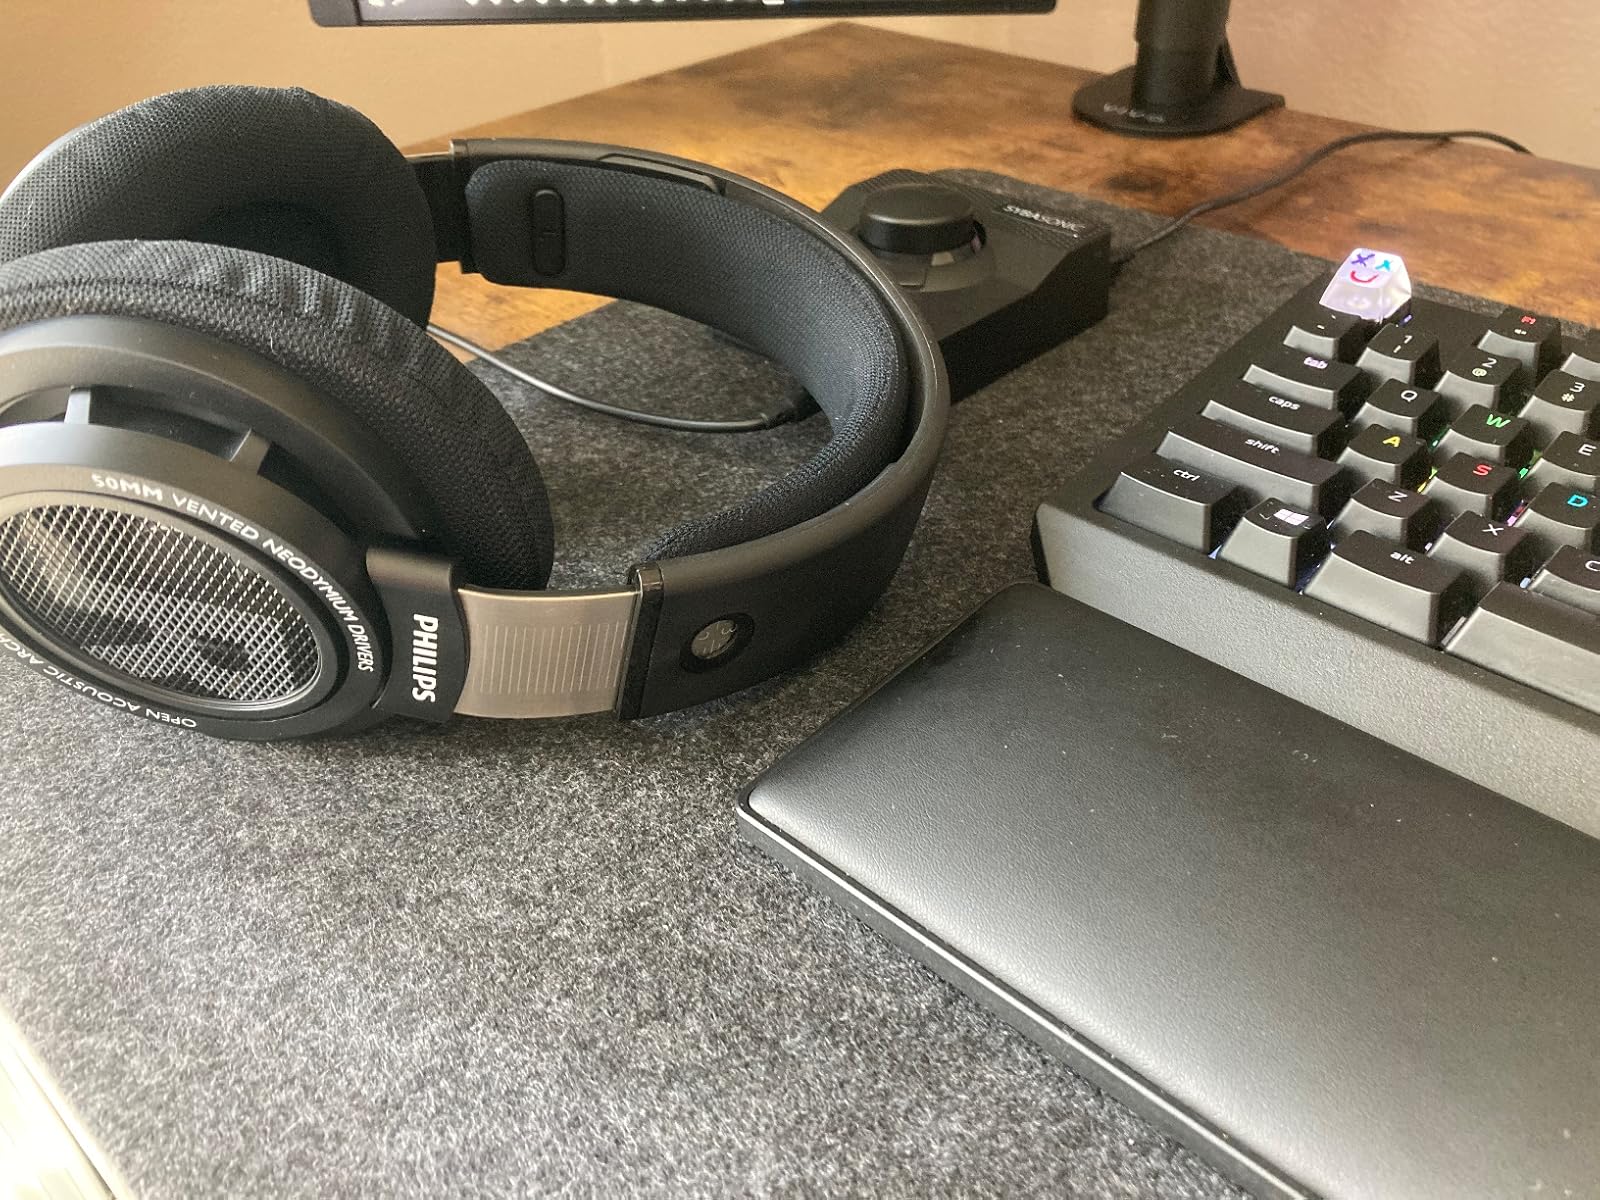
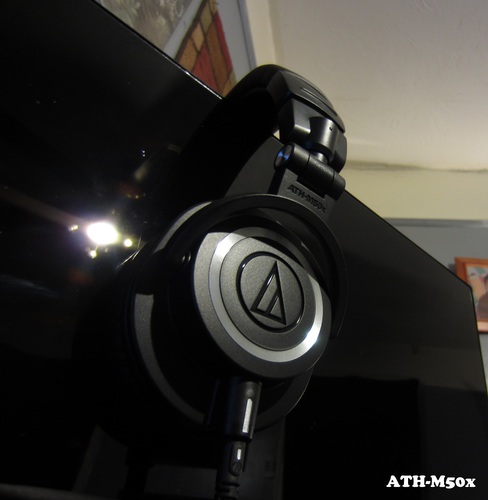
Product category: headphones
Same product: no